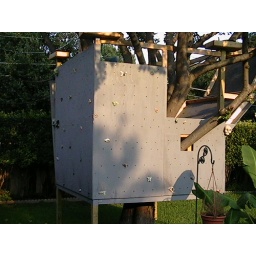
home made climbing wall in the back yard